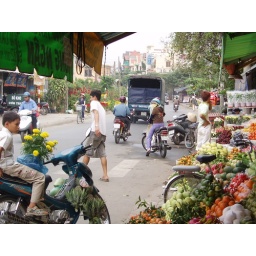
busy street near mai's house